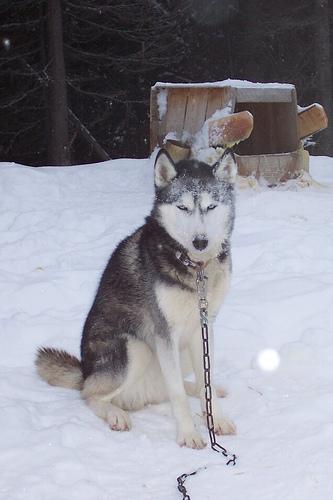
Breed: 1160-n000003-Siberian_husky